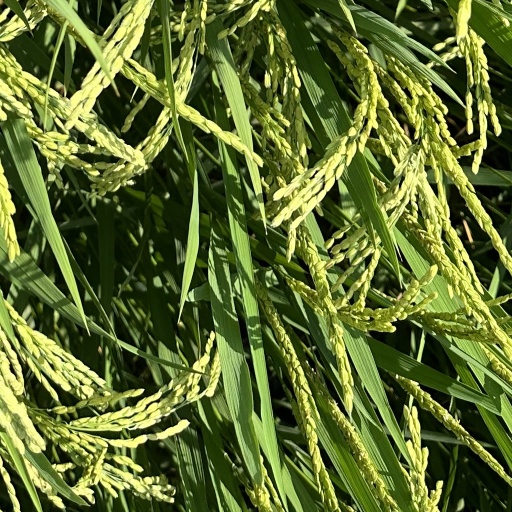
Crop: rice